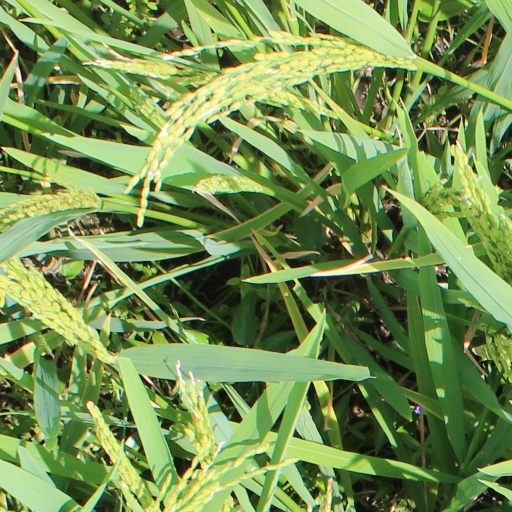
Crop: rice